She Goes to War

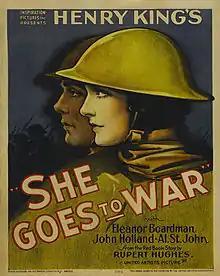
Theatrical poster

She Goes to War is a 1929 American sound part-talkie drama film directed by Henry King and starring Eleanor Boardman. In addition to sequences with audible dialogue or talking sequences, the film features a synchronized musical score and sound effects along with English intertitles. The soundtrack was recorded using the RCA Photophone sound-on-film system. The film was released a year after Boardman had starred in "The Crowd".